Korean imperial titles

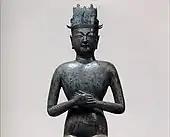
Bronze statue of Taejo of Goryeo, 951. This life-size nude statue of Taejo was clothed and worshiped until the end of the Goryeo dynasty; the practice of clothing and worshiping nude statues originated in Goguryeo. The statue is wearing an imperial crown called a "tongcheongwan".

Goguryeo had a pluralistic concept of "tianxia". The Goguryeo "tianxia" was one among others that constituted the world. During the 5th and 6th centuries, a balance of power was maintained in East Asia between the Northern and Southern dynasties, the Rouran Khaganate, Goguryeo, and, later, Tuyuhun. Goguryeo maintained tributary relations with the Northern and Southern dynasties; the relationships were voluntary and profitable. A policy of coexistence was pursued and relations were peaceful. Goguryeo's tributary relations with the Northern and Southern dynasties were nominal. The Northern and Southern dynasties had no control over Goguryeo's foreign policy; Goguryeo pursued policies that went against Chinese interests. Goguryeo restrained Northern Wei, the strongest power in East Asia at the time, by allying with its enemies. Northern Wei said that Goguryeo was "worthy" and gave preferential treatment to its envoys. Southern Qi said that Goguryeo was "so strong that it [would not] follow orders". Goguryeo maintained cordial relations with the Rouran, and together attacked the Didouyu.